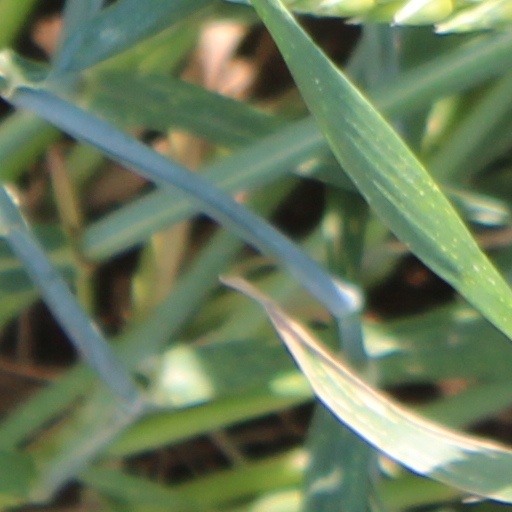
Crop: wheat